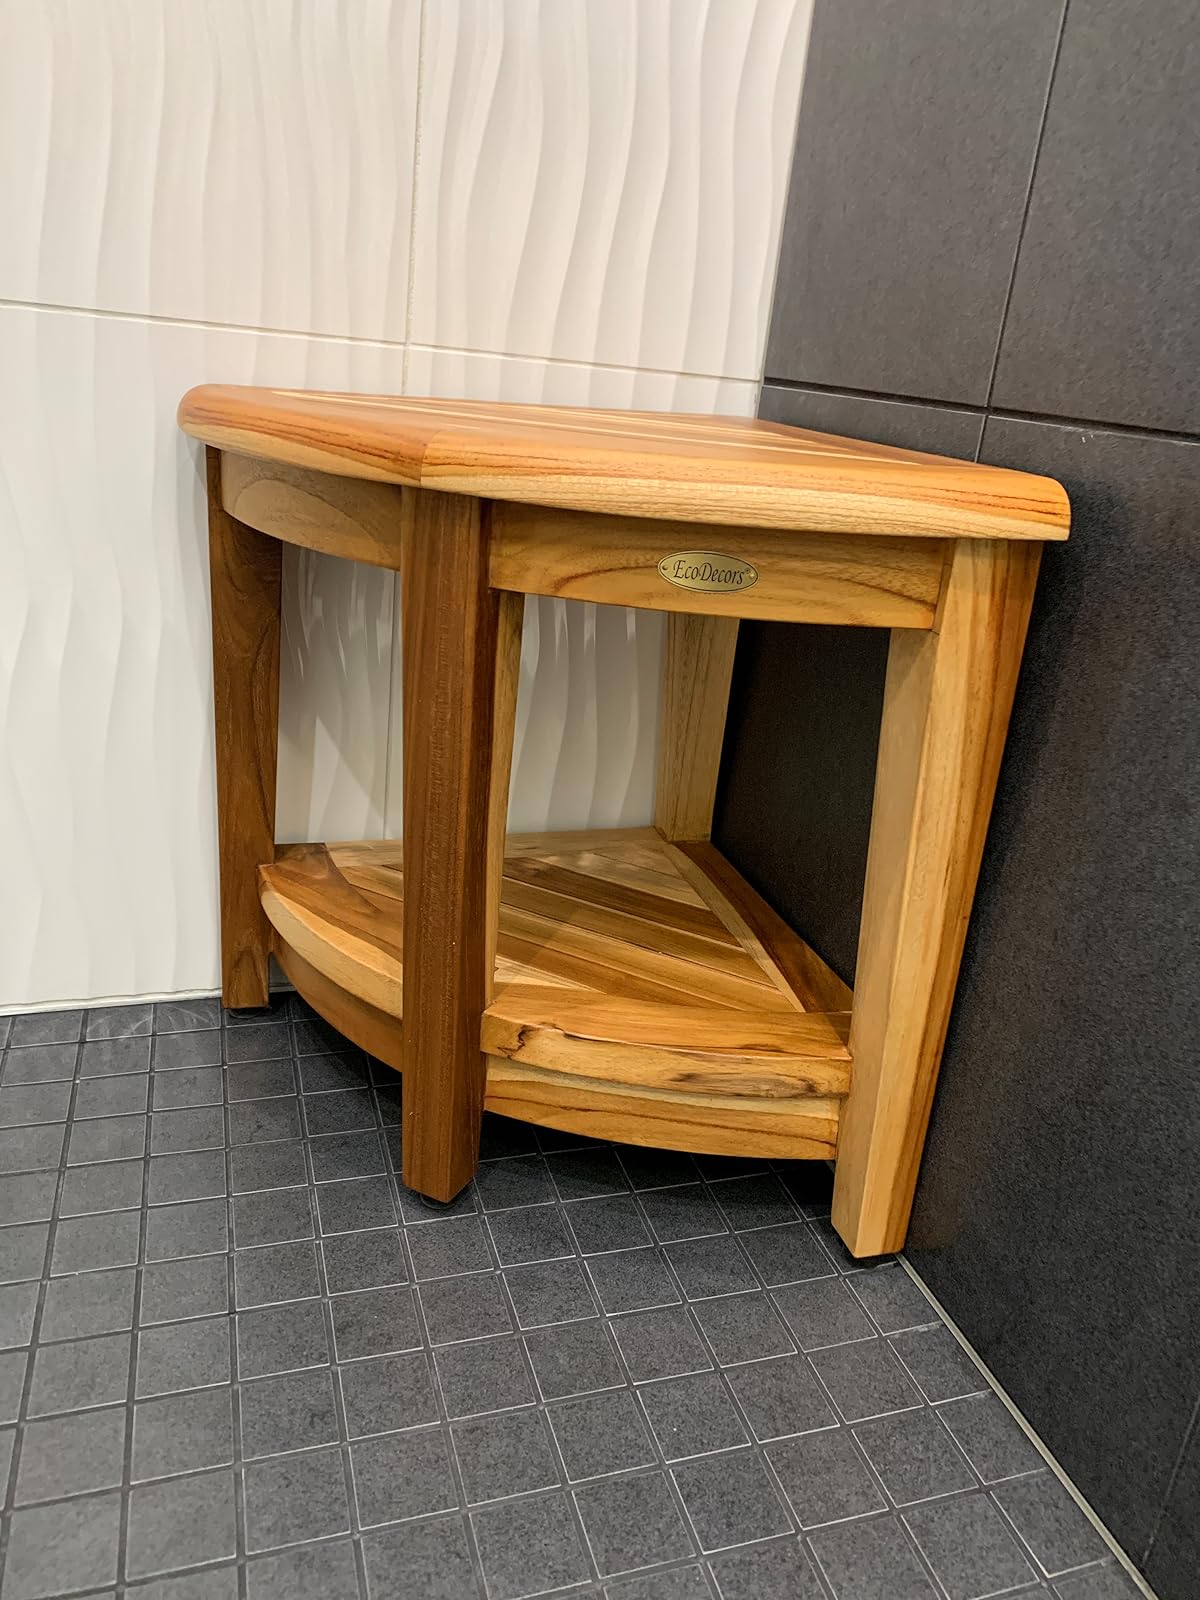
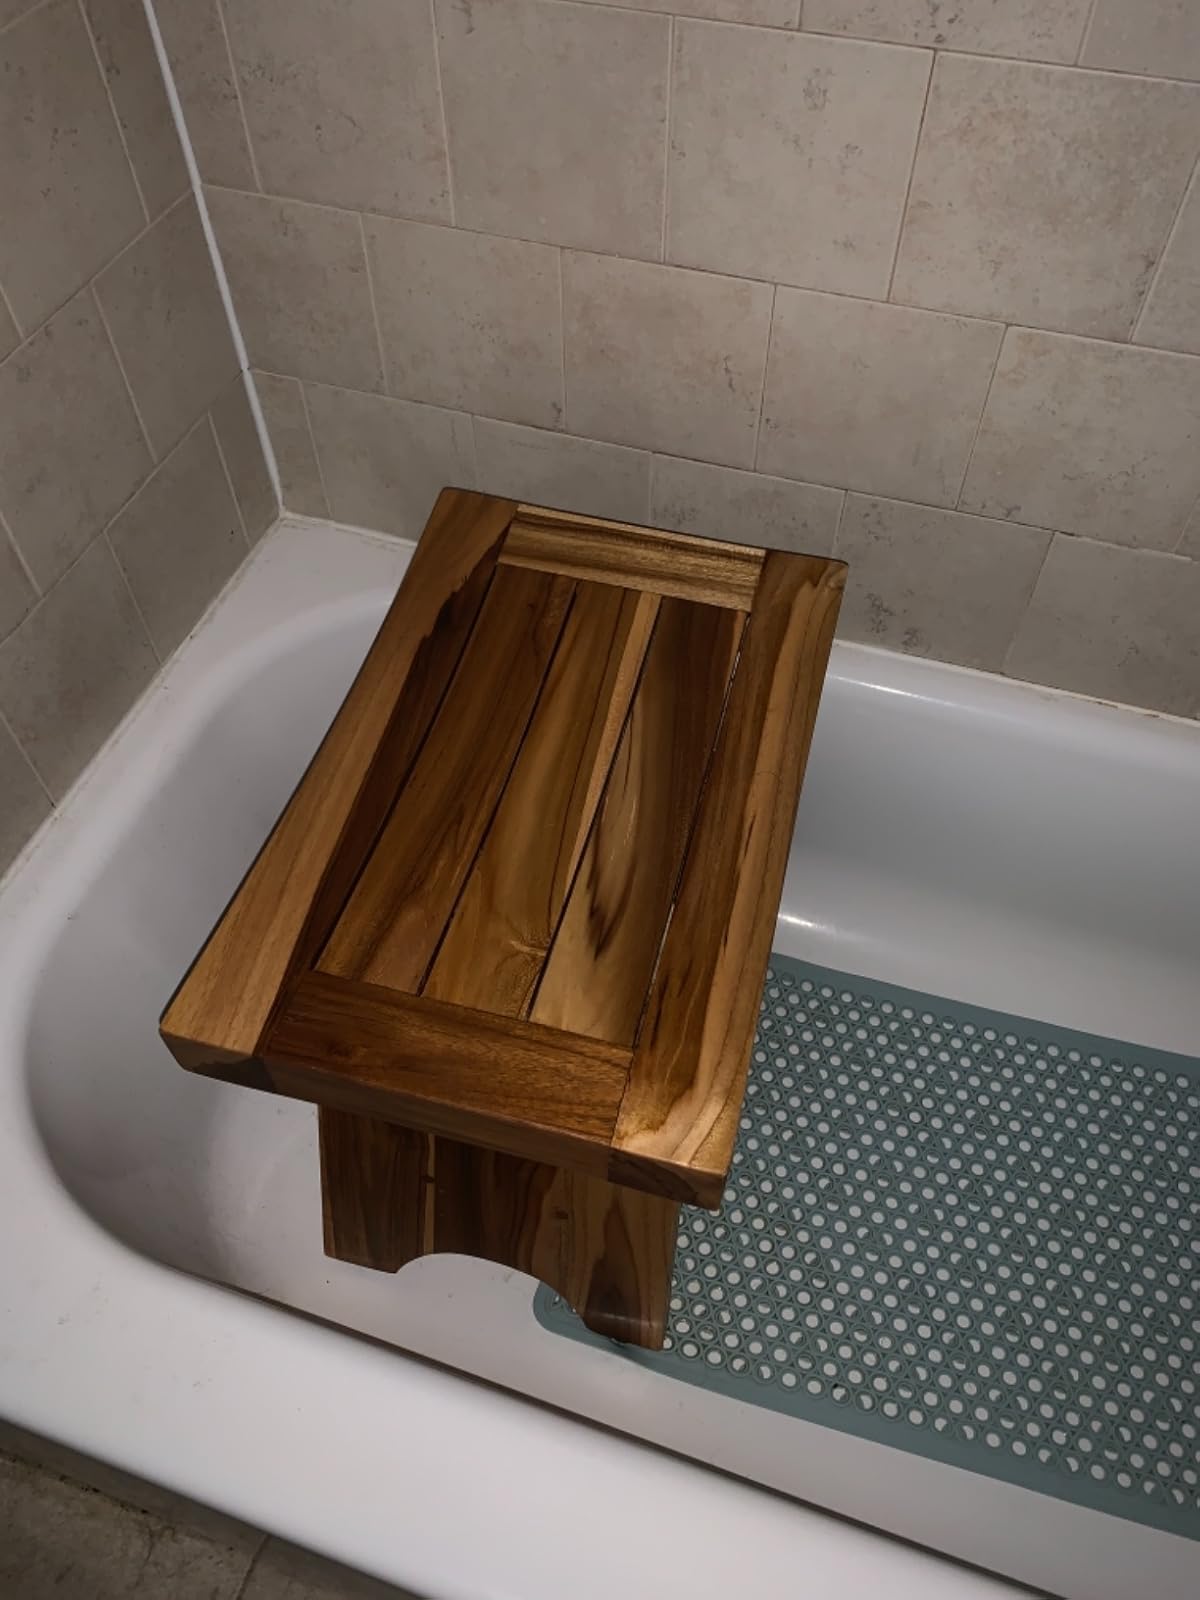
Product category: stool
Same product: no